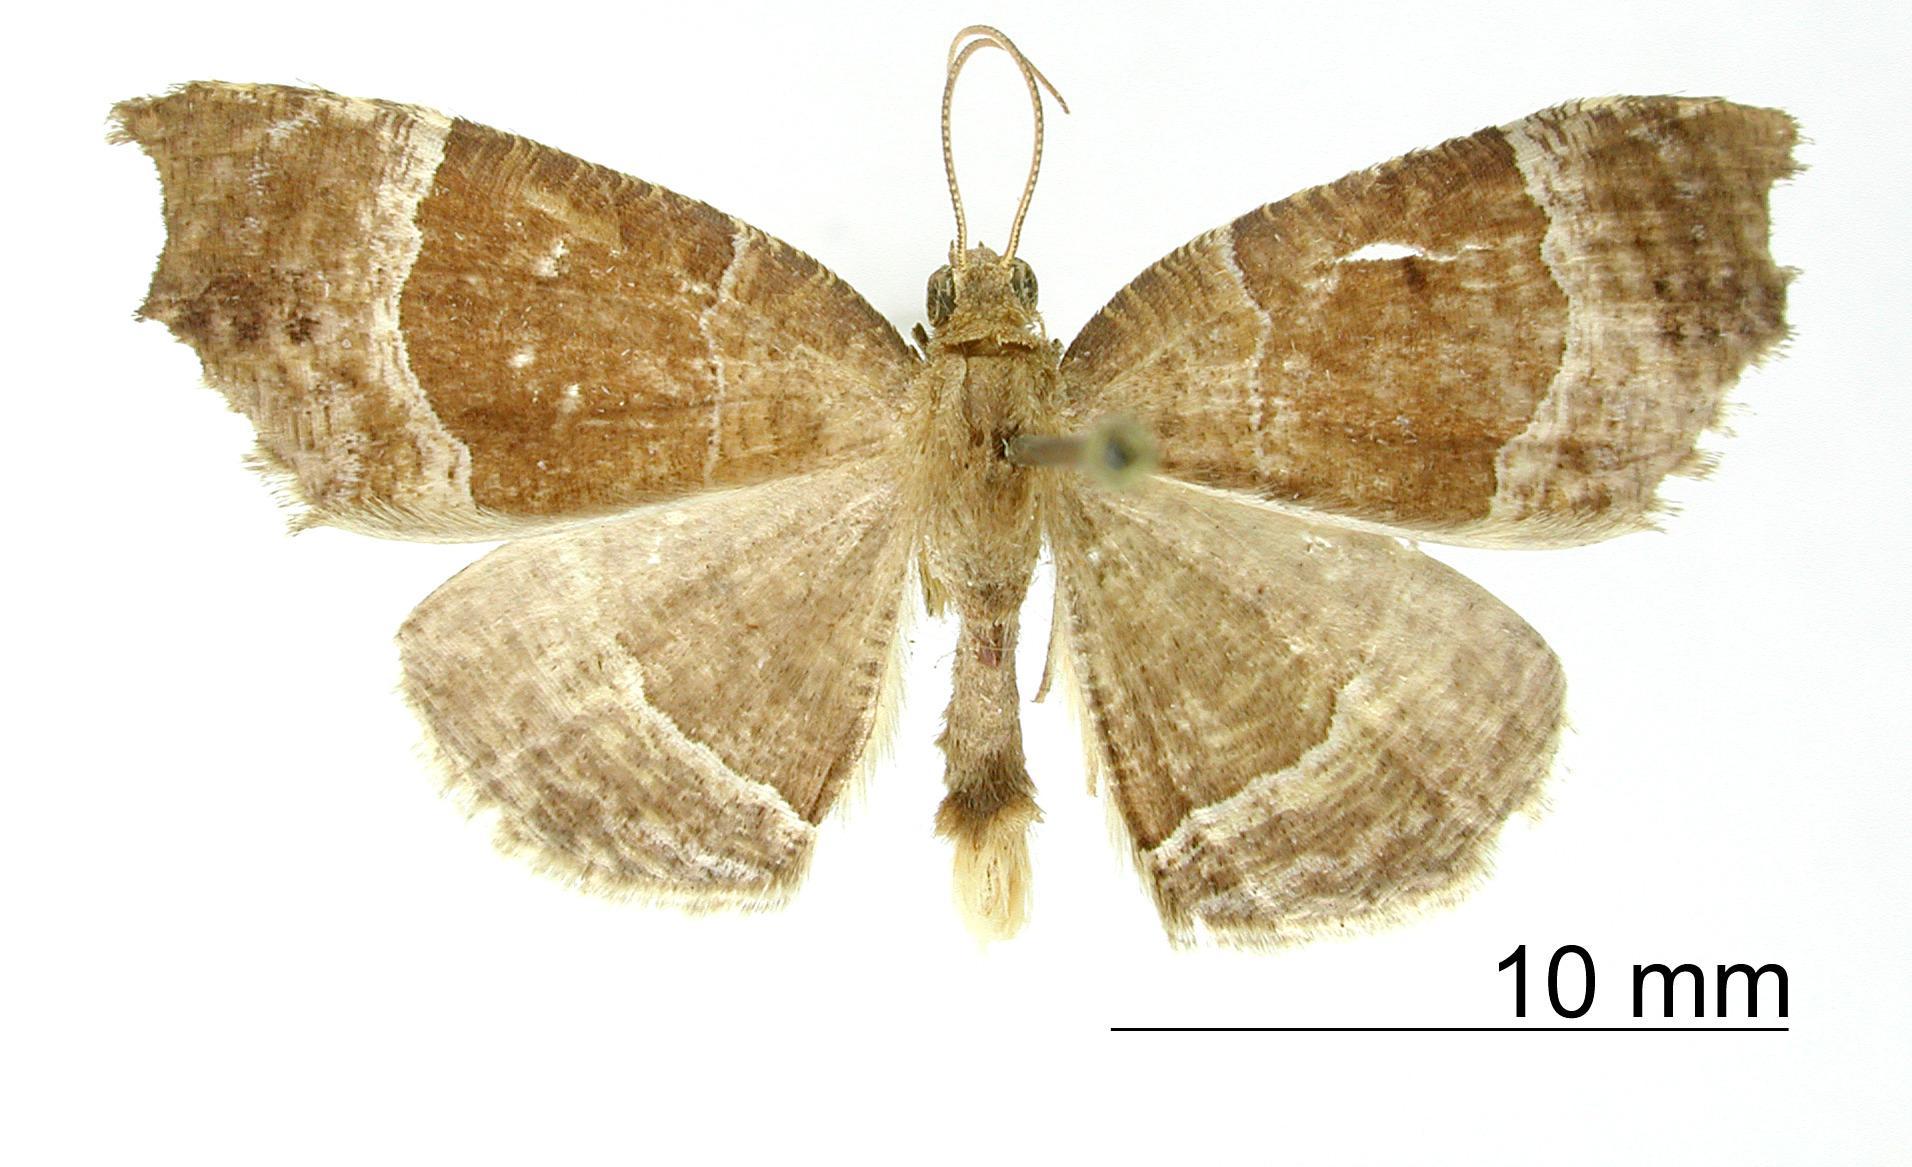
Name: Callipseustes curvilinea
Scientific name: Callipseustes curvilinea Dognin, 1910
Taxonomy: Animalia, Arthropoda, Insecta, Lepidoptera, Geometridae, Ennominae
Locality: San Antonio, Colombia, Colombia